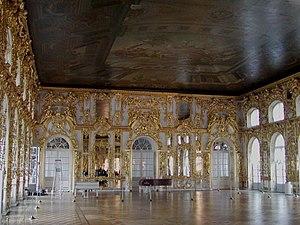
Le rococo est un mouvement artistique européen du XVIIIᵉ siècle touchant l’architecture, les arts décoratifs, la peinture et la sculpture. Il se développe de 1715 à 1780 en France et ensuite dans le Saint-Empire romain germanique, après en Europe du Sud, à la suite du mouvement baroque.